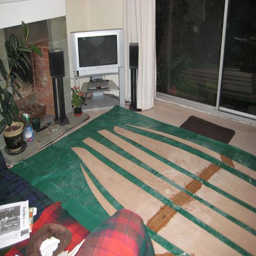
stages in building a kayak from a kit